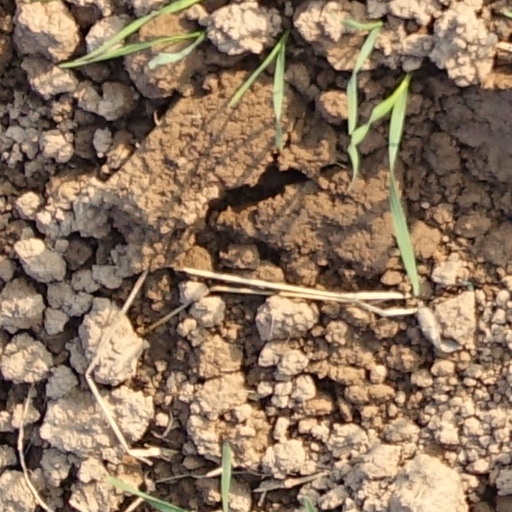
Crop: wheat